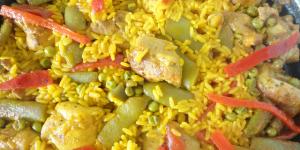
paella de la dolors